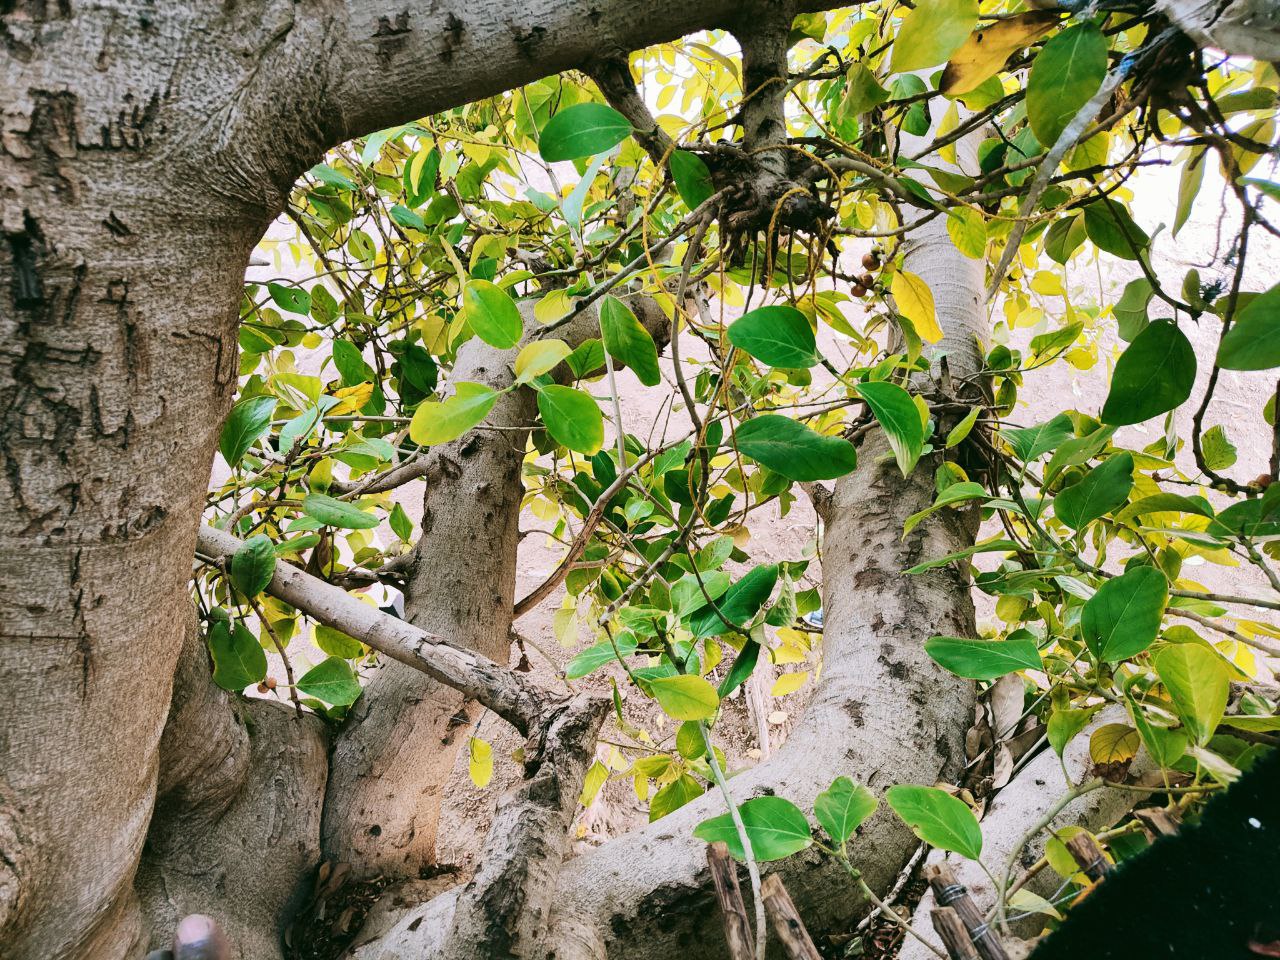
الوصف بالفصحى: شجرة عملاقة تتدلى منها بعض الأوراق
الوصف بالعامية السودانية: شجرة كبيرة نازلة منها شوية صفق
التصنيف: Nature & Landscape